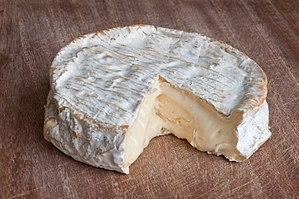
Un coulommiers au lait cru. Azərbaycanca: Pasteriza edilməmiş inəyin südüdən hazırlanmiş bir ""Kulomyer"" adı pendir. Esperanto: Fromaĝo kulomjera, farita de nepasturigita lakto de bovo.
Le coulommiers est un fromage au lait de vache, à pâte molle, non pressée et non cuite, composé de 45 à 50 % de matières grasses originaire de Coulommiers, apparenté au Brie, même s'il n'est plus produit dans la ville depuis longtemps.